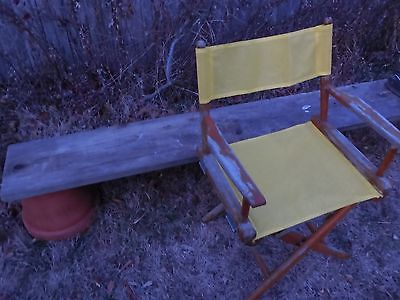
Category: chair